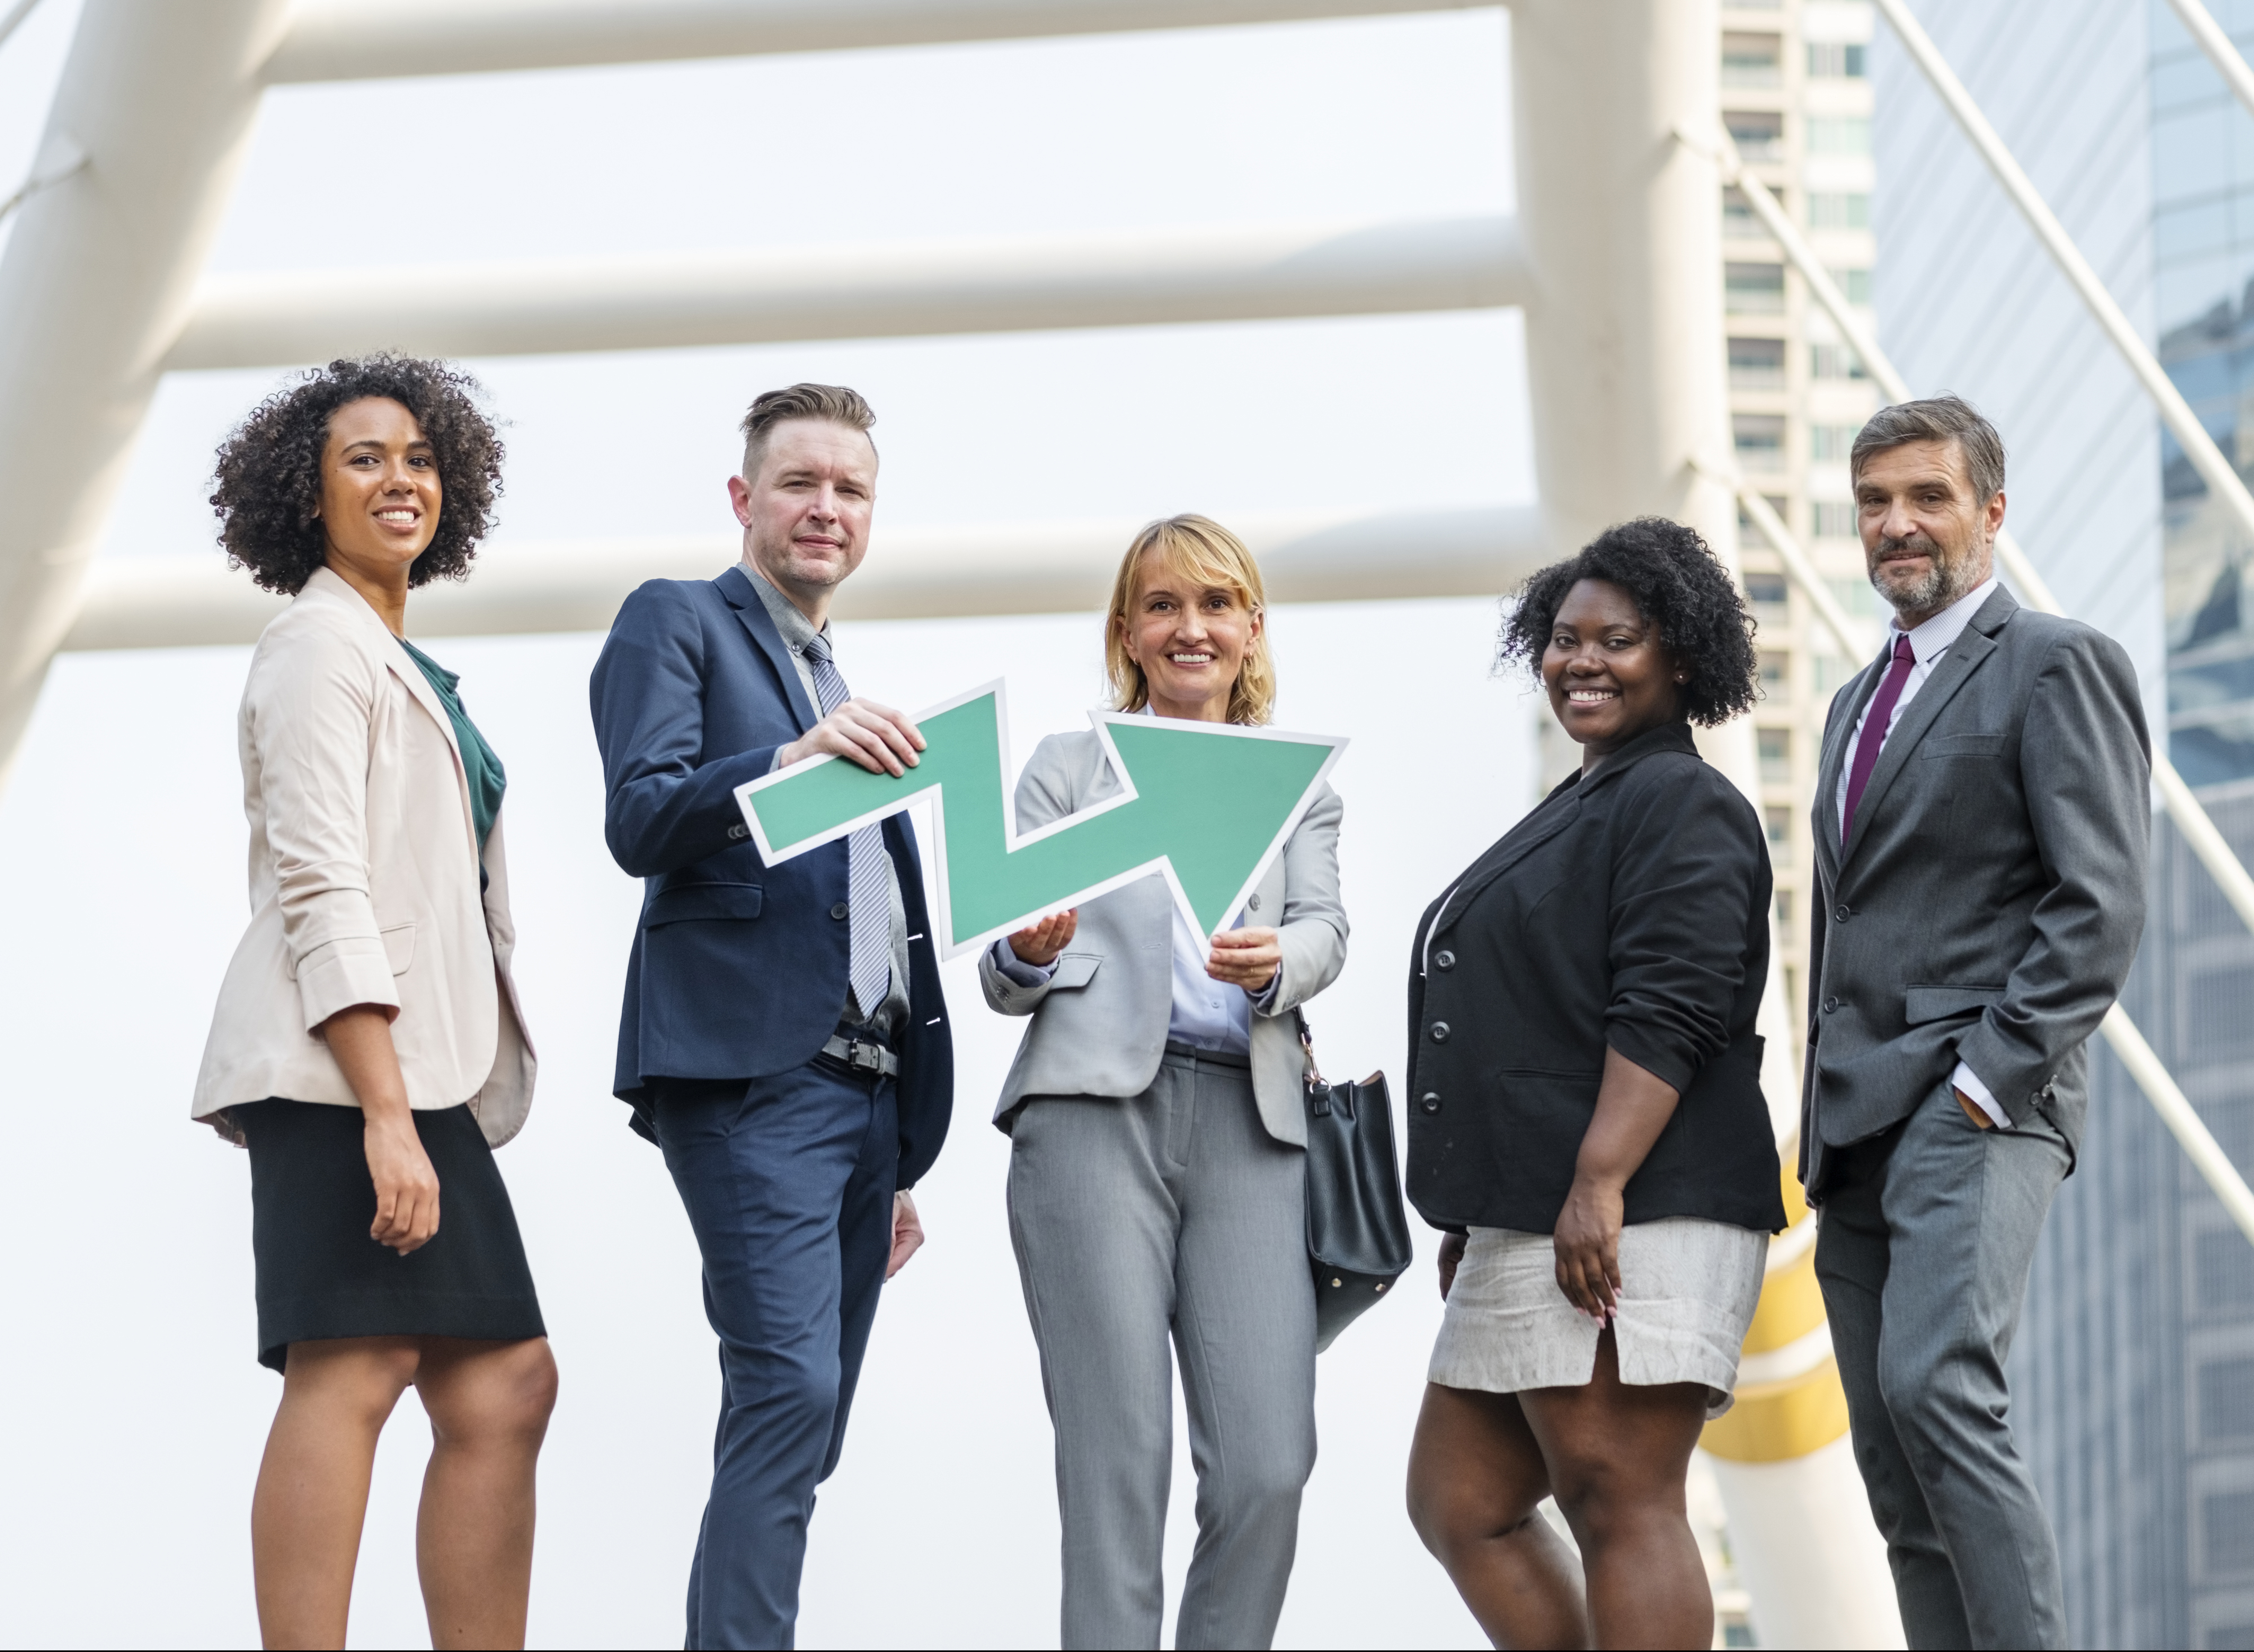
african, african american, arrow, bangkok, black, bridge, business, business district, business people, businessmen, businesswomen, caucasian, cbd, chongnonsi, city, city center, colleagues, corporate, development, direction, diverse, diversity, downtown, expatriates, expats, green, growth, marketshare, office worker, people, pointing, progress, sathorn, successful, team, up, urban, westerner, social group, businessperson, white collar worker, suit, job, communication, energy, student, management, fun